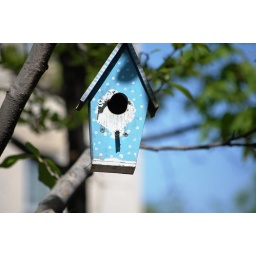
An abundance of bird houses I found in a park on Capitol Hill